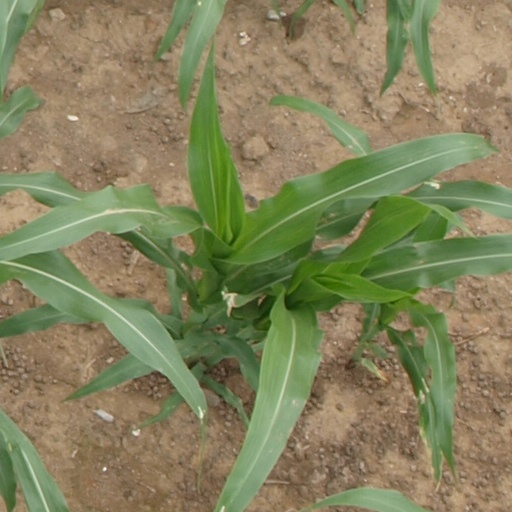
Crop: maize; corn